George Odger

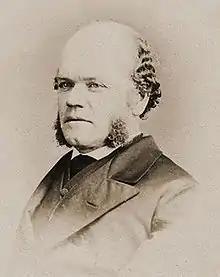
George Odger (1813–1877) pioneer British trade union leader and as a longtime member of the governing General Council of the International Workingmen's Association, also known as the First International.

George Odger (1813 – 4 March 1877) was a pioneer British trade unionist and radical politician. He is best remembered as the head of the London Trades Council during the period of formation of the Trades Union Congress and as the first President of the First International.